Filippo Inzaghi

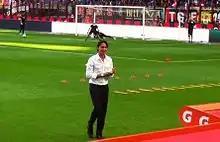
Inzaghi managing Milan in 2014

Although Inzaghi went scoreless throughout the 1998 World Cup, as he was mainly deployed as a substitute, he came off the bench to set up a goal for Roberto Baggio in Italy's final group match against Austria, which ended in a 2–1 win, and allowed Italy to top their group; Italy were knocked out in the quarter-finals on penalties to hosts and eventual champions France. At Euro 2000, he was one of Italy's starting strikers under the new Italy manager Dino Zoff. He scored two goals throughout the tournament; his first came from a penalty, in Italy's 2–1 opening group win over Turkey, in which he was named man of the match, while his second came in a 2–0 win over Romania in the quarter-finals of the competition; he also set up Stefano Fiore's goal in a 2–0 win over co-hosts Belgium in his nation's second group match of the tournament. His performances helped Italy reach the final, where they were defeated by France once again, on a golden goal. Along with Francesco Totti, he was Italy's top-scorer throughout the tournament.